Blue Mosque, Istanbul

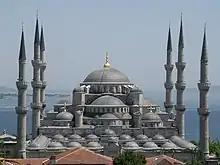
Minarets

The courtyard of the mosque has three entrances: a central entrance on the northwest and two other side entrances. The central entrance is the most monumental, featuring a tall projecting portal topped by a small dome raised on a drum. A "muqarnas" semi-vault is set over the exterior doorway and there are two inscription panels. From the courtyard, the prayer hall is also entered via a monumental gate on the southeast side, decorated with its own "muqarnas" semi-vault and inscription panel. The prayer hall also has two other lateral entrances on the outside of the mosque, where non-Muslim tourists usually enter today.